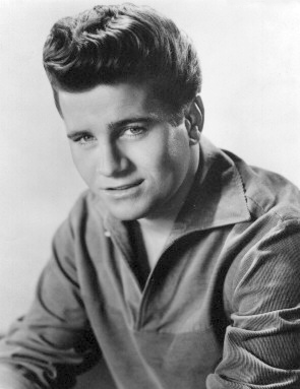
Johnny Burnette
John Joseph "Johnny" Burnette var en amerikansk rockabilly-sanger og guitarist.